Senaki

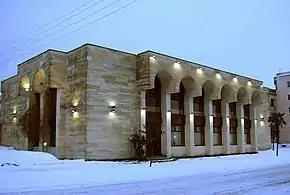
Senaki Art gallery

Historically Senaki was one of the important cultural and educational centers of the region. Two years after the establishment of the Georgian Theatre in 1879, the first performance was held in Senaki. One of the first nobiliary schools in Georgia was opened in Senaki "(Currently Dzveli Senaki)" in 1884. Famous Georgian writers, academics and public figures including Simon Janashia, Konstantine Gamsakhurdia, Arnold Chikobava, were taught in this school.